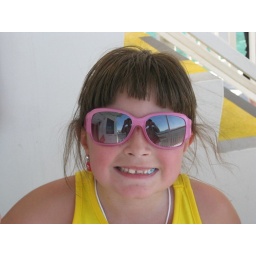
To show you what you looked like in those pink glasses